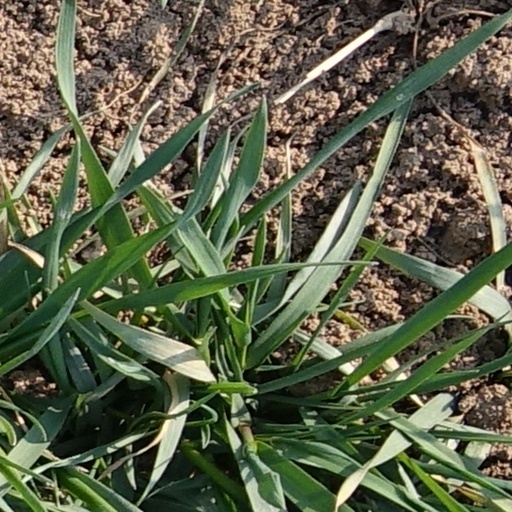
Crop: wheat